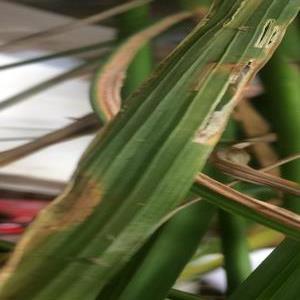
Disease: Bacterialblight